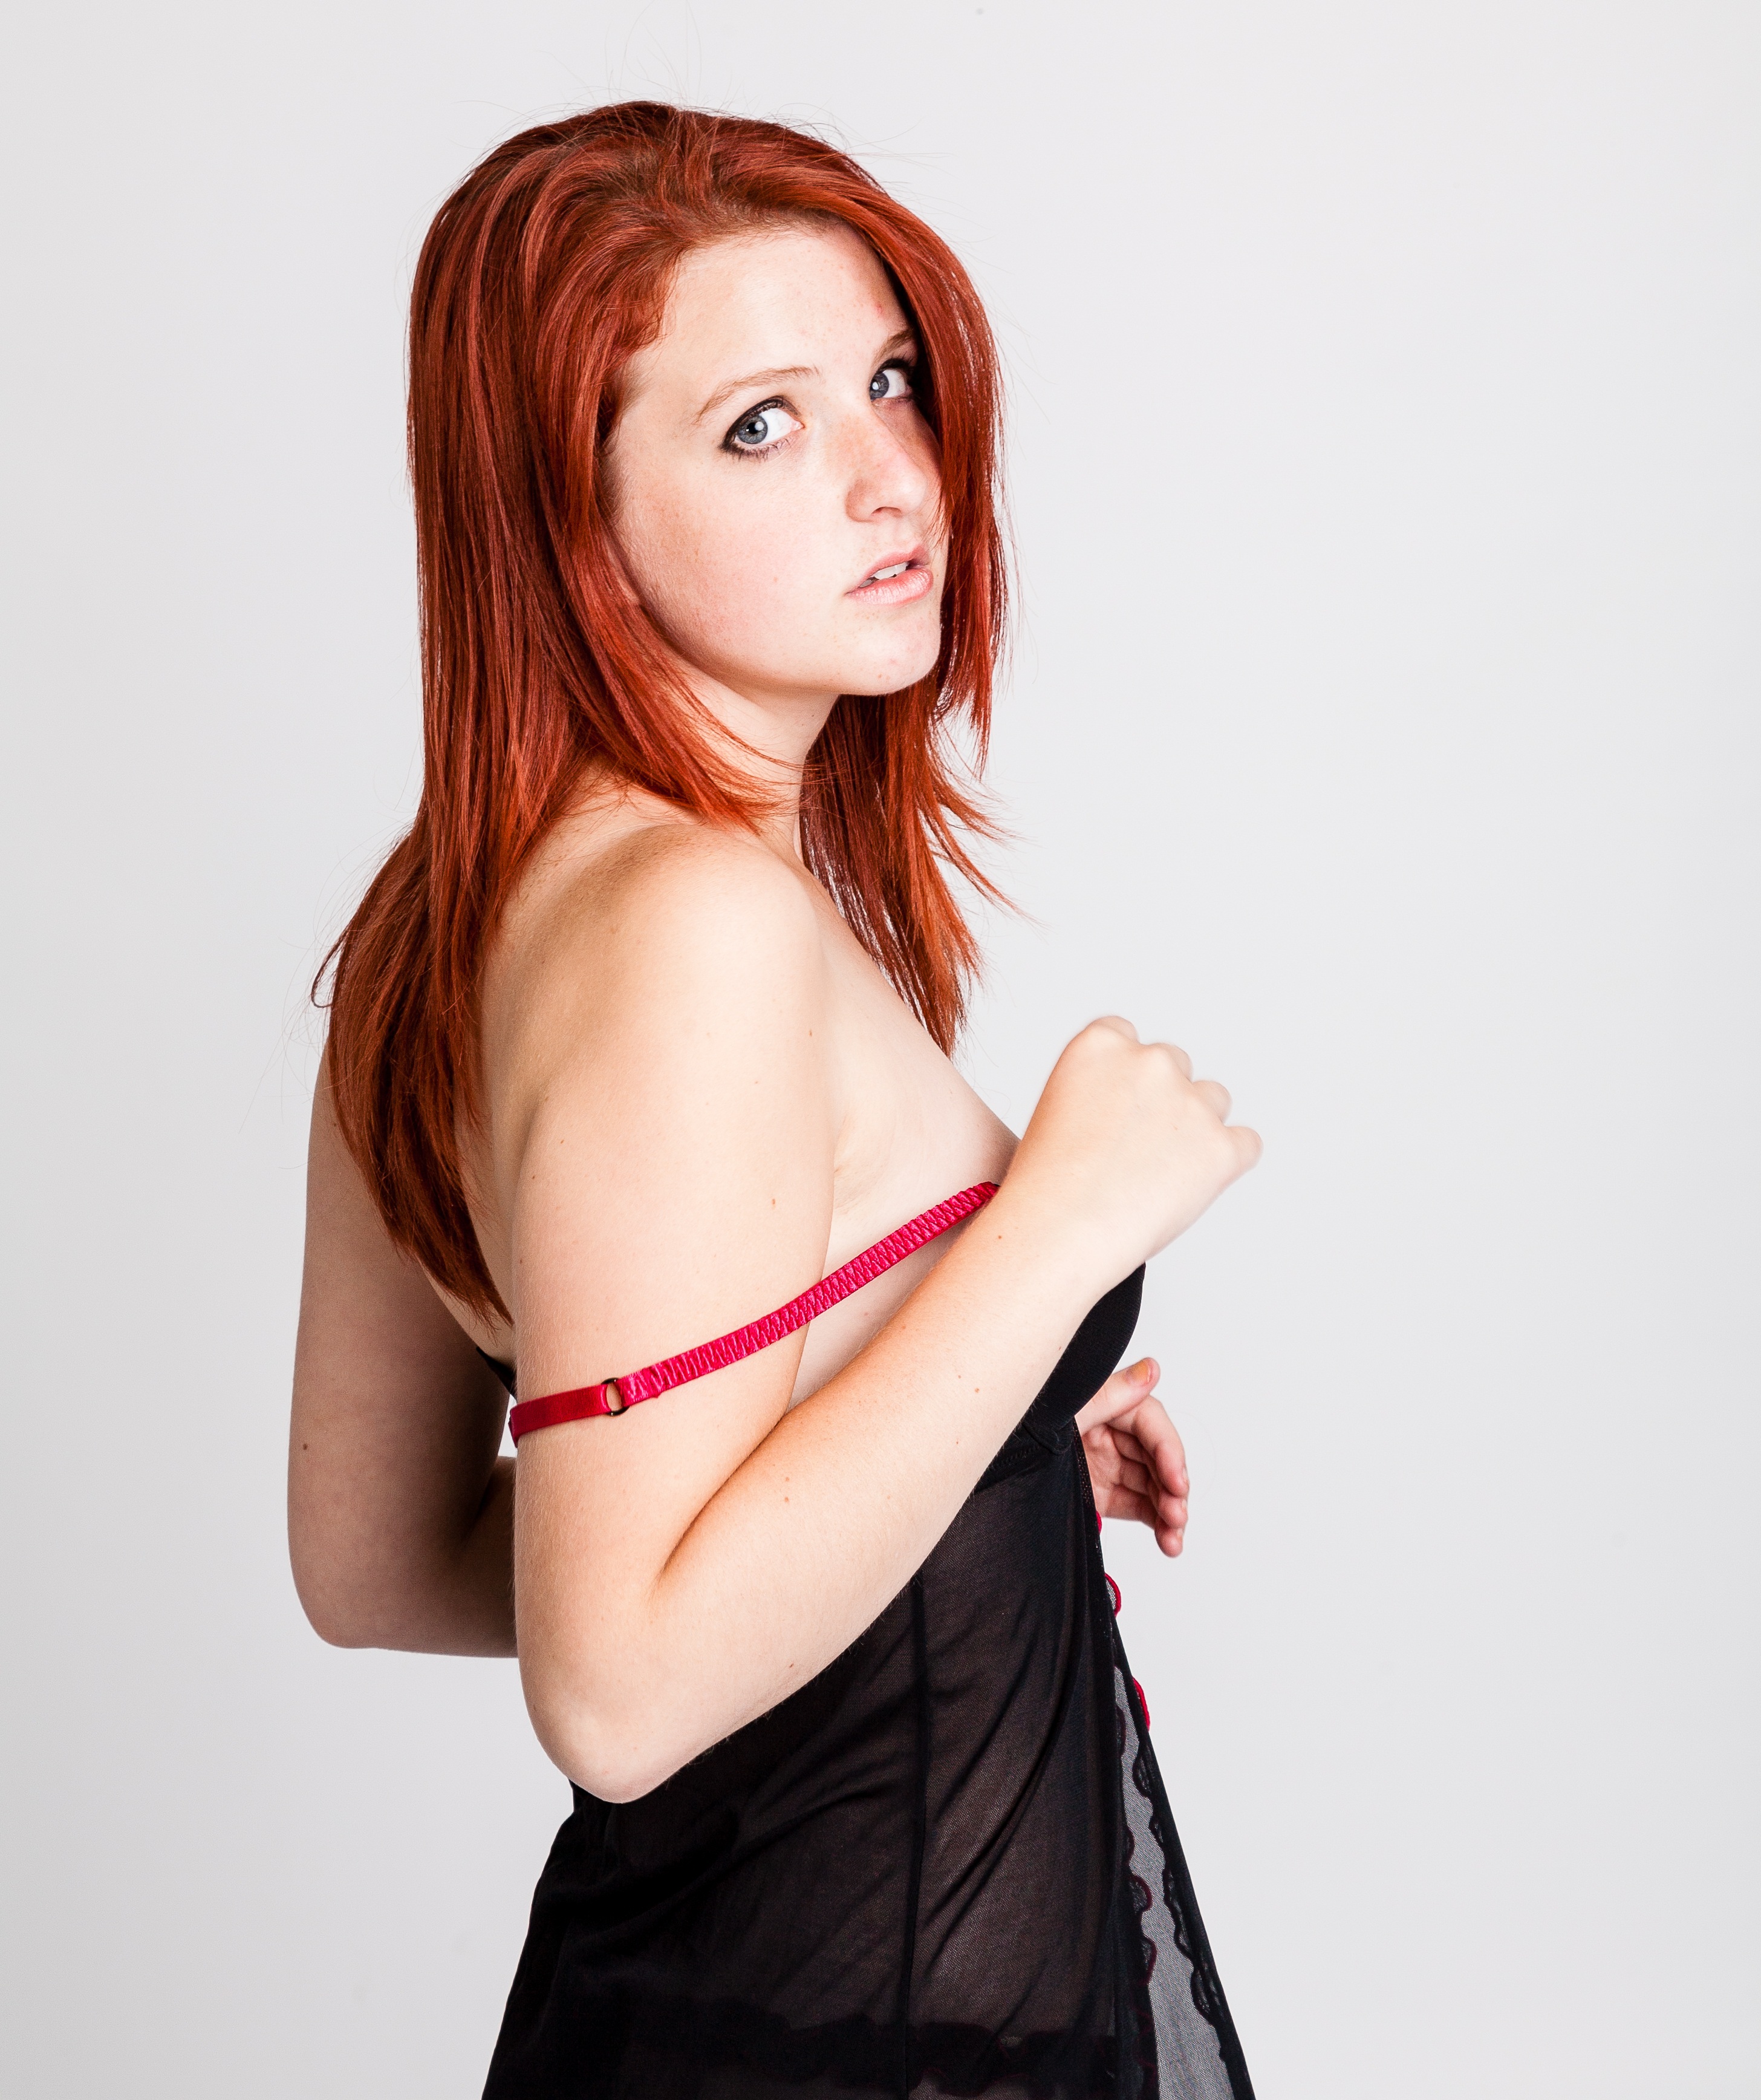
person, hair, white, photography, leg, singer, model, finger, clothing, lady, hairstyle, long hair, red hair, caucasian, lingerie, black hair, face, glasses, beauty, sexy, costume, attractive, young woman, glamour, abdomen, photo shoot, brown hair, art model, supermodel, human hair color